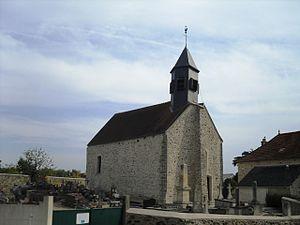
L'église Notre-Dame de la Nativité de la Très Sainte Vierge à Courcouronnes (91)
Courcouronnes est une ancienne commune française située à vingt-sept kilomètres au sud de Paris, dans le département de l’Essonne en région Île-de-France.